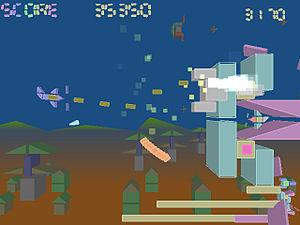
Tumiki Fighters est un jeu vidéo de type shoot them up à défilement horizontal développé par ABA Games, sorti en 2004. C'est un logiciel libre.